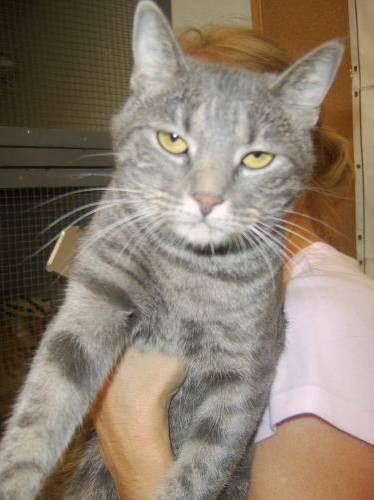
cat